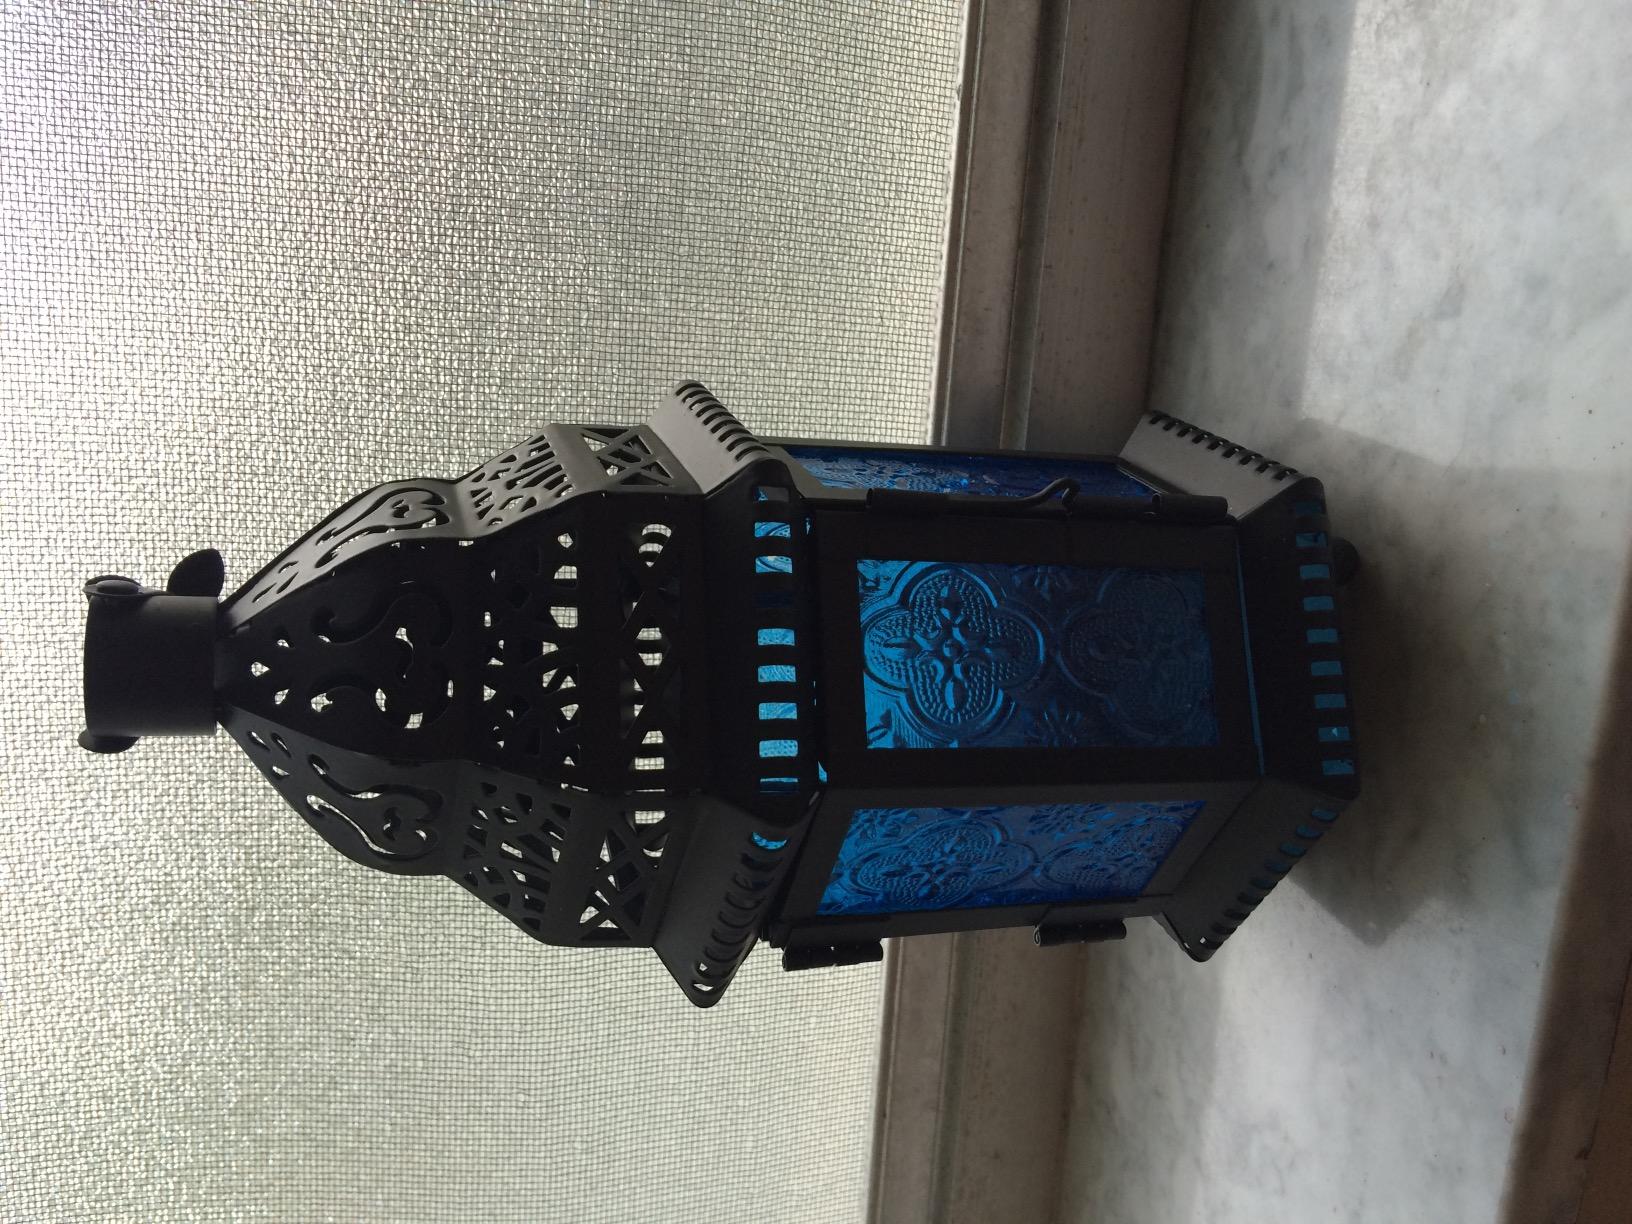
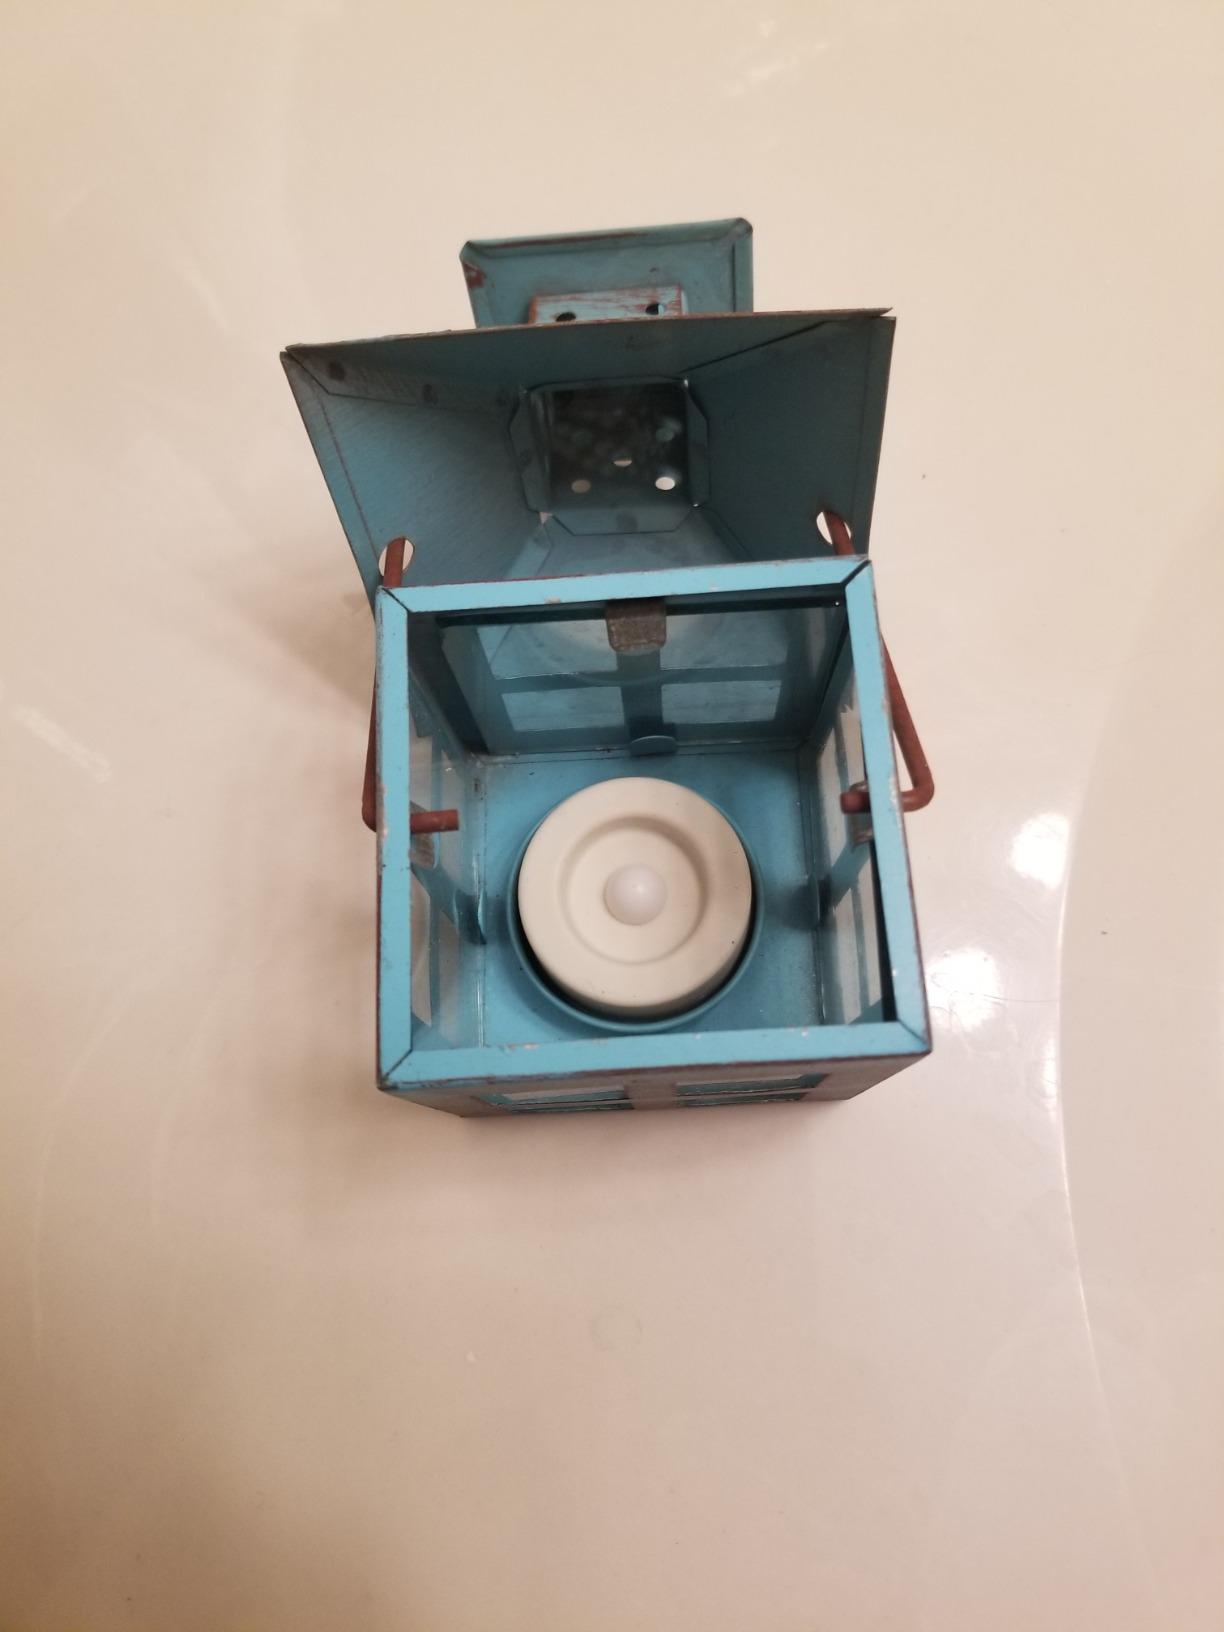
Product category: lantern
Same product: no